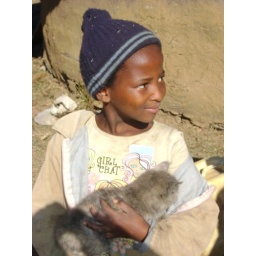
Zulu girl with cat in Babanango